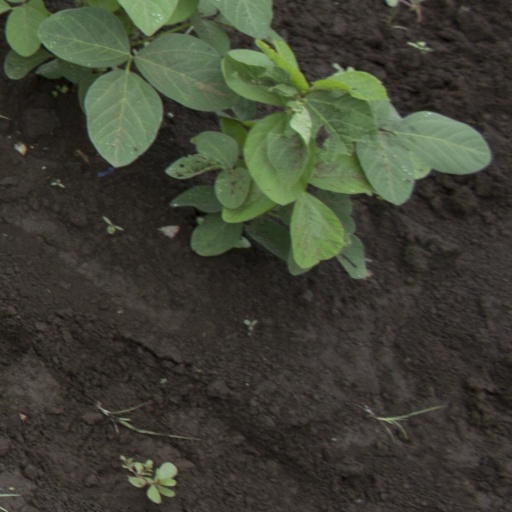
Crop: soybean